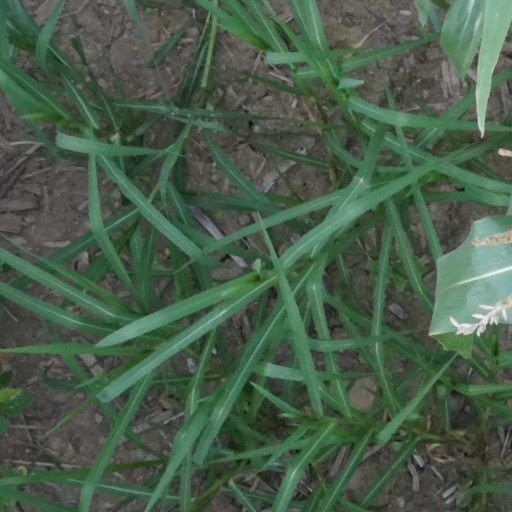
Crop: maize; corn